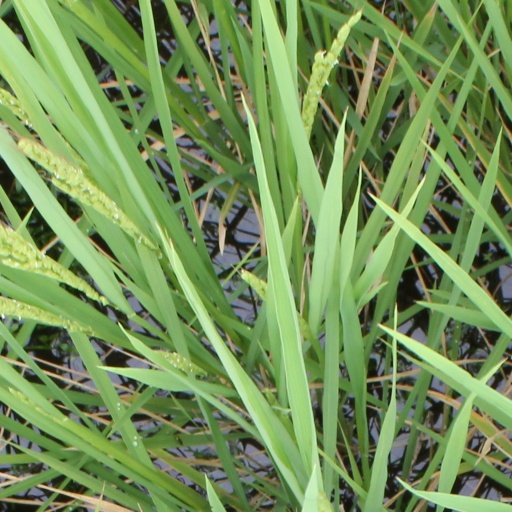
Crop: rice